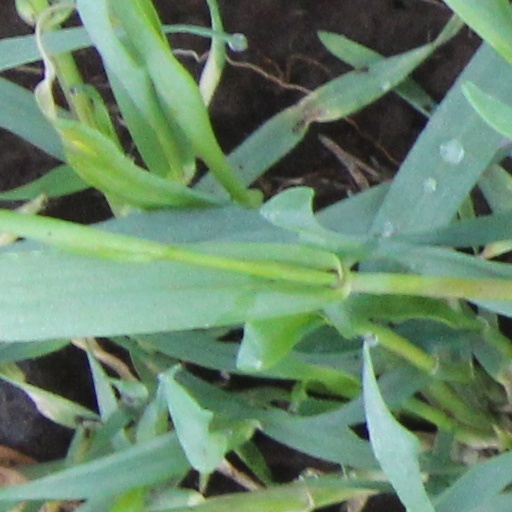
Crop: wheat